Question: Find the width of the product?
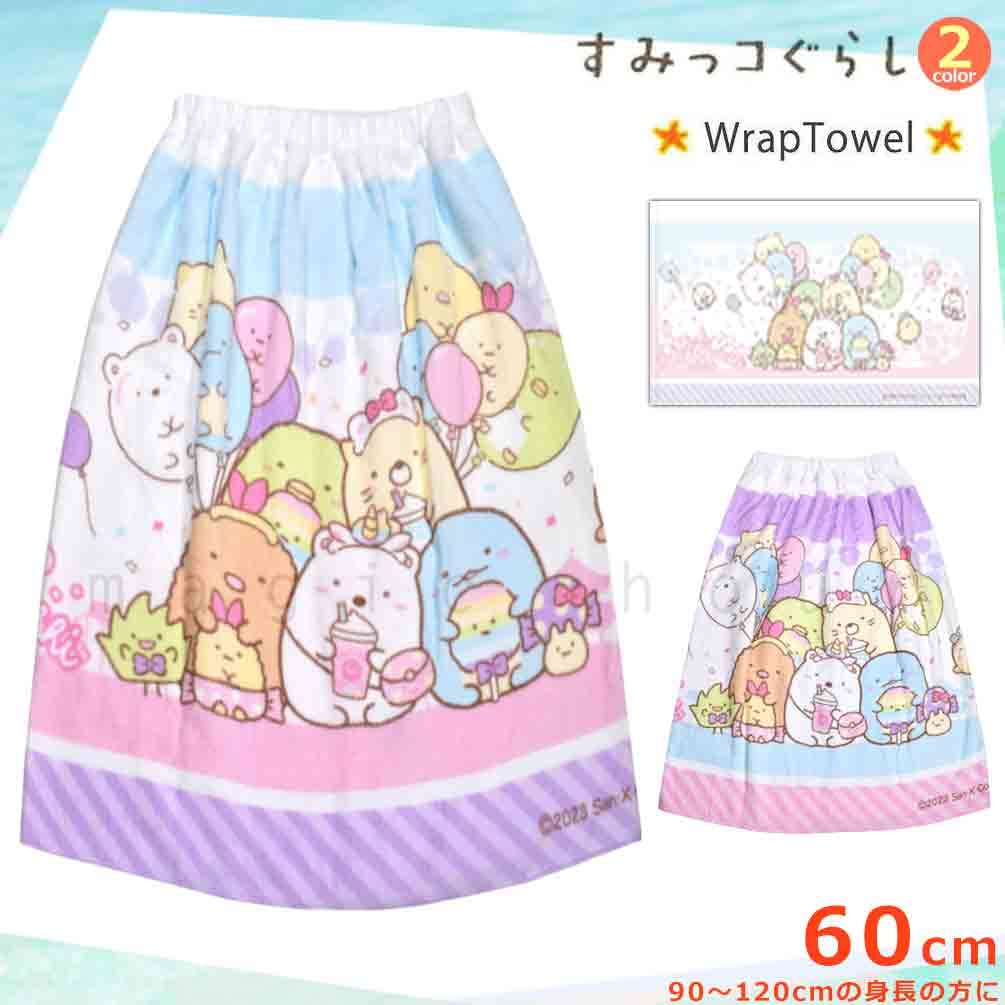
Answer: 60.0 centimetre